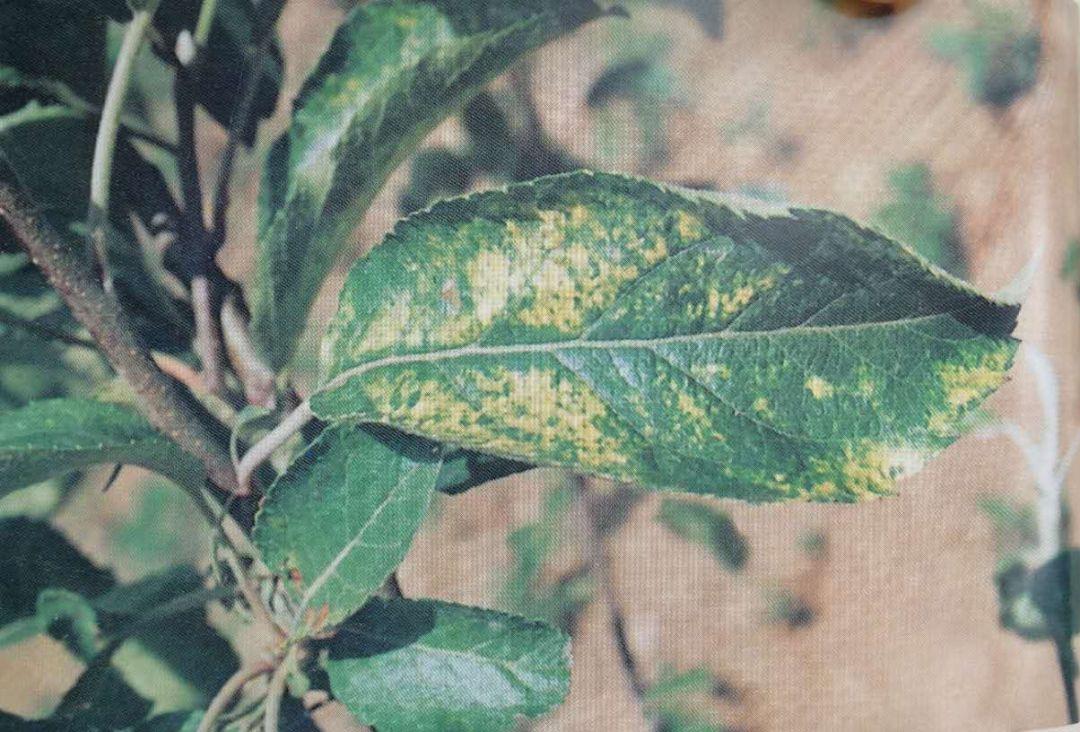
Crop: apple
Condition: mosaic_virus